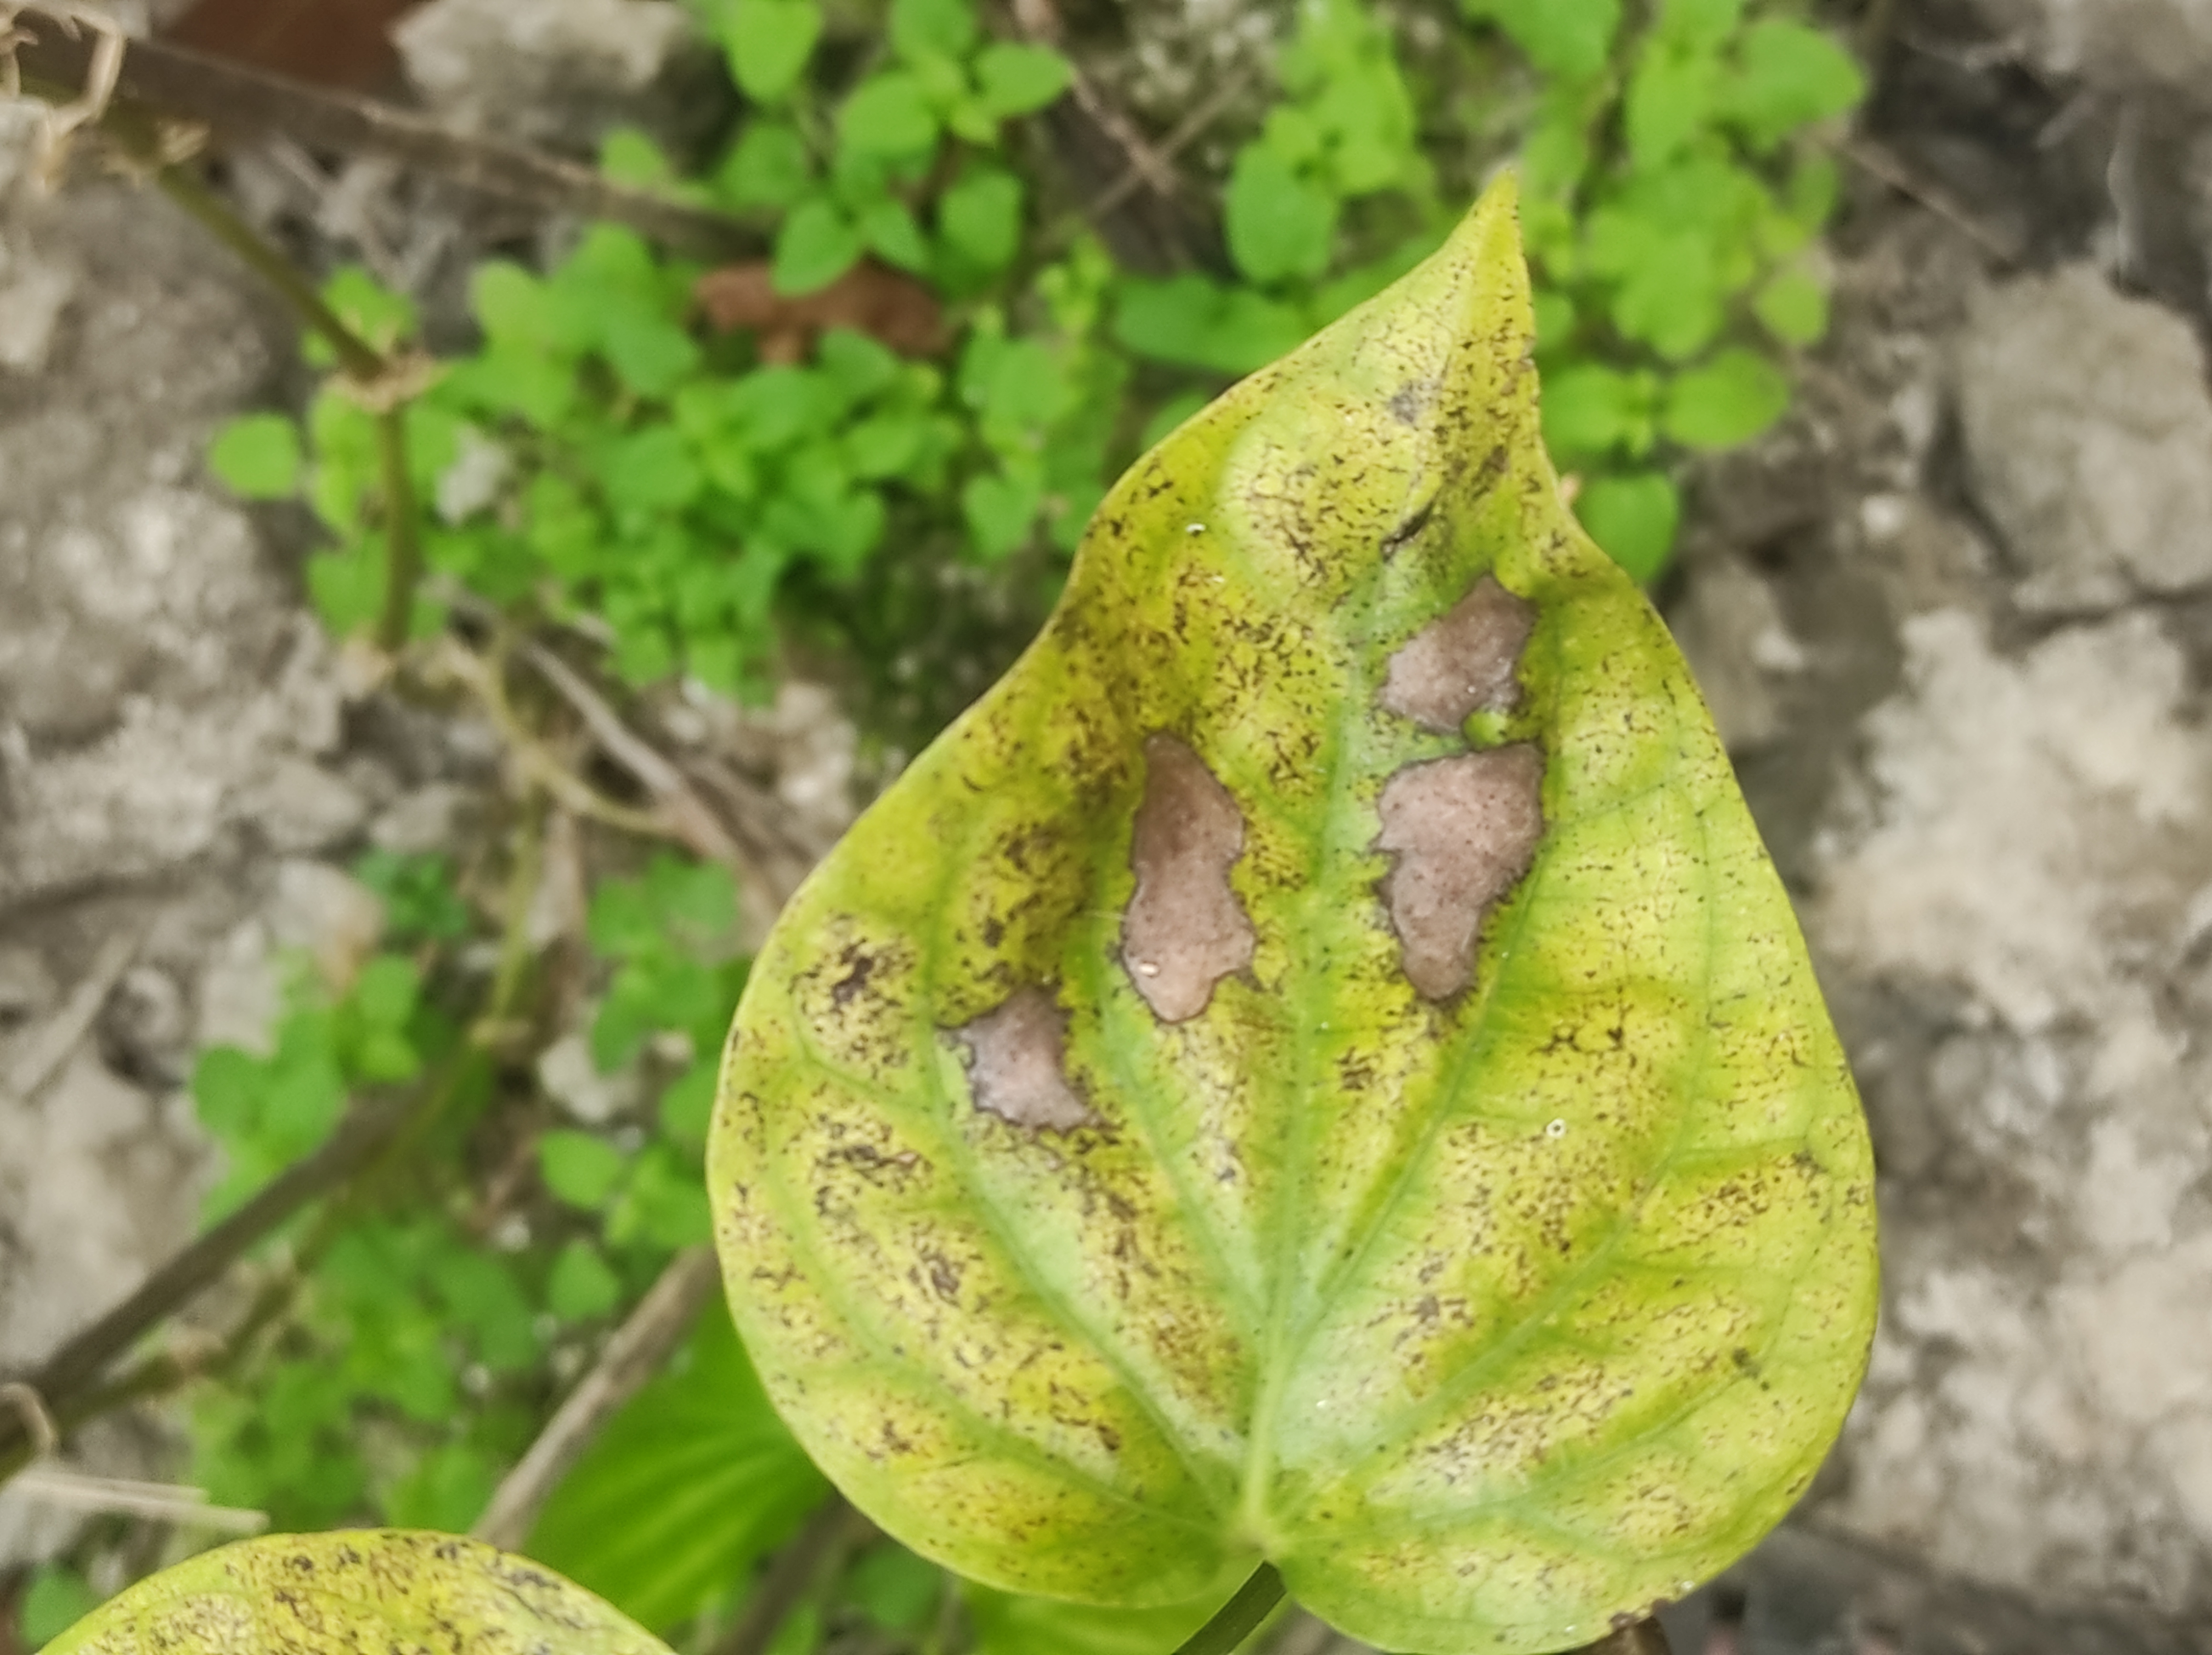
Label: Fungal_Brown_Spot_Disease